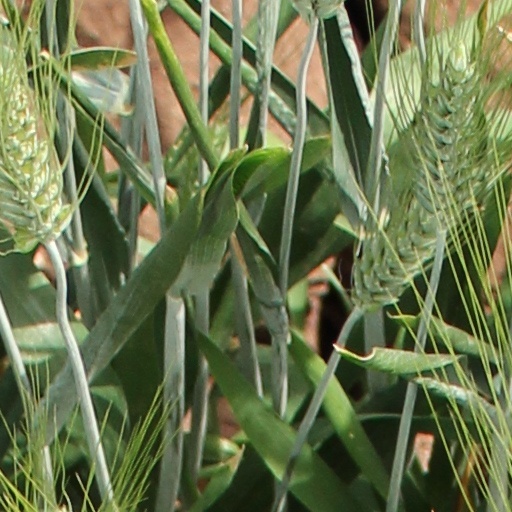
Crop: wheat